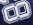
Number: 8